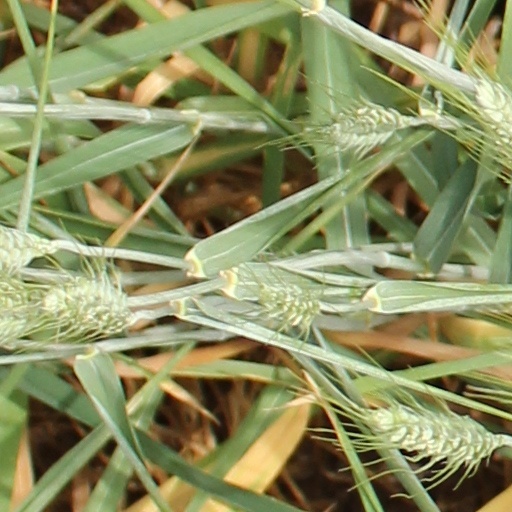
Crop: wheat